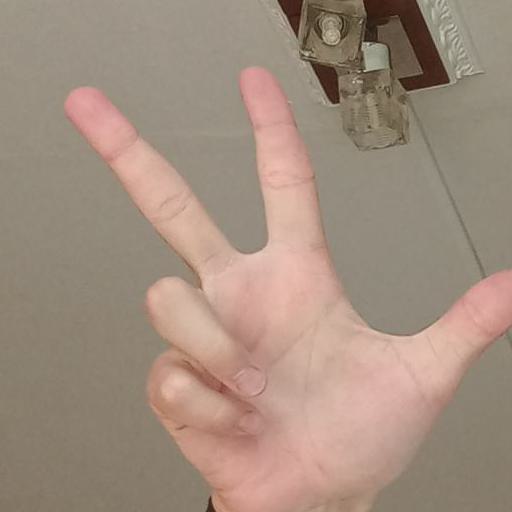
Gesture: three2